Daniel W. Fletcher

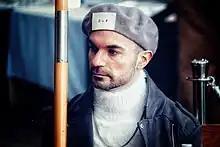
A man wearing a Daniel w. Fletcher beret with a DWF logo on the front.

After graduation, Fletcher launched his urban menswear brand, Daniel w. Fletcher. Before starting his label, he gained experience from a handful of internships at James Long in London and Lanvin and Louis Vuitton in Paris. In 2015, Harry Styles was his first client, buying all of the boxy short-sleeved shirts he had made for his graduate collection. He made all of his shirts an inch longer for Styles, and they have remained that length ever since. Throughout his final year at university, Fletcher also worked at Victoria Beckham, which helped him finance and execute his label as well as through brand sponsorships from Saga Furs and Inditex.